Royal Thai Army Special Warfare Command

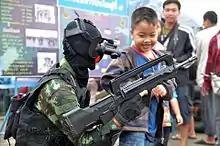
Thai Army Special Force member in Children's Day 2012 at the Chiang Mai Air Force base

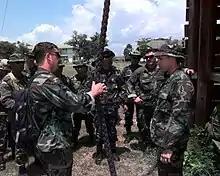
2 1st Special Forces group operators of the US Army Special Forces instructing Thai soldiers in 1998

The Royal Thai Army recognizes the importance and necessity of warfare that can confront and reduce the threat from outside the country. It set up a special forces unit on June 4, 1954, at Ban Pa Wai Patan, Lopburi. Royal Thai Army special forces settled was first known as Parachute Infantry Battalion, with Lieutenant Colonel Tianchai Sirisumpan as the battalion commander.